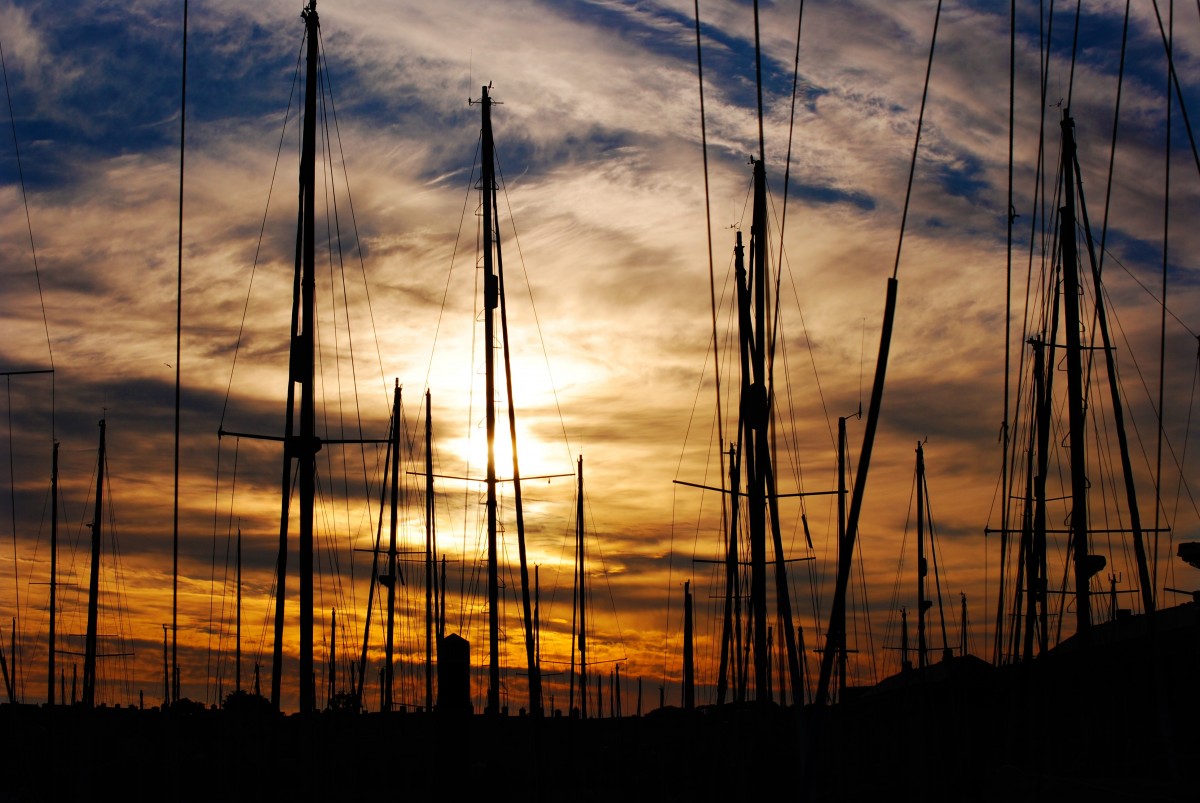
Tags: cloud, sky, sunrise, sunset, sunlight, morning, dawn, atmosphere, dusk, evening, line, reflection